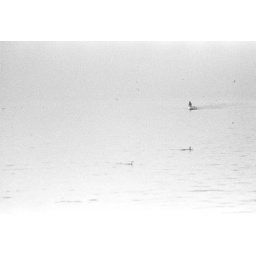
The fishing boat is going back to port on Garda lake in Italy.